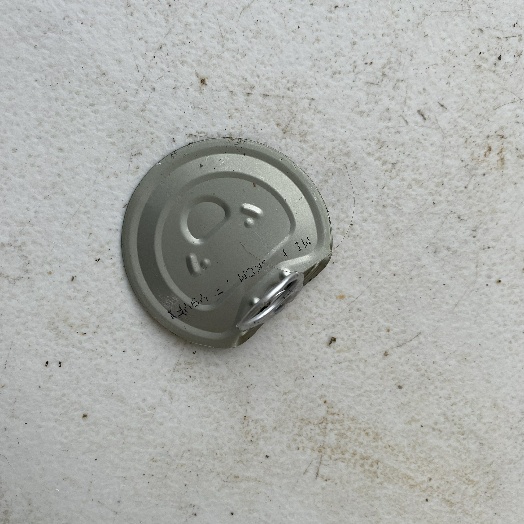
Label: Metal